John Maus

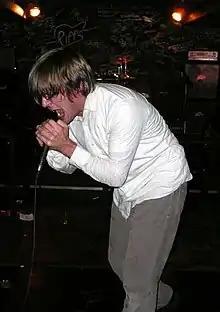
Maus at one of his early "karaoke" performances, 2007

On stage, Maus is known for his intense displays of emotion while performing. "The Guardian" noted him as a "ferocious theoretician" who "pogos, head-bangs and gives vent to a succession of feral howls as he jack-knifes at the waist." Until 2017, he only performed one-man "karaoke shows" in which he sang over prerecorded music. He is also characterized "as much a professional existentialist as he is a synth-pop musician" and that "reading his interviews can make your cerebral cortex pulse with befuddlement." The BBC's Charles Ubaghs distinguished Maus as "a serious believer in pop music. ... Behind these retro overtones is a desire to explore our modern relationships with pop, and its impact on our wider philosophical and cultural lives." The review also remarked that on Maus' self-referential tendencies: "Couple this with lyrics like The Fear’s surprisingly frank 'What’s wrong with me, ‘cause I’ve tried everything,' and you’ve an accessibly rich portrait of Maus' ever-questioning mind."